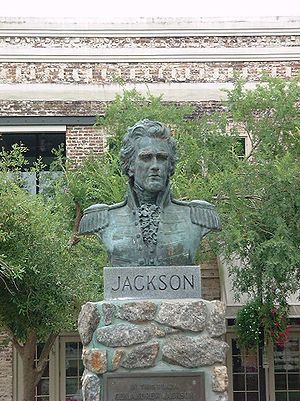
Andrew Jackson / Livet vestpå / Militærkarriere
Buste af Jackson i Pensacola, Florida
Andrew 'Old Hickory' Jackson var USA's 7. præsident fra 1829 til 1837. Han var militær guvernør i Florida, øverstbefalende over de amerikanske styrker i slaget om New Orleans i 1815 og hans navn er blevet et eponym i udtrykket jacksonsk demokrati. Jackson var den dominerende skikkelse i USA's politik i 1820'erne og 1830'erne. Han var med sine politiske ambitioner med til at forme det moderne demokratiske parti. Hans eftermæle er blandet, fordi han var beskytter af den individuelle frihed, men gik ind for udryddelse af indianerne og var for slaveriet. Han var kendt som en barsk politiker med en fortid fra udvidelsen mod vest. Hans portræt findes på den amerikanske tyvedollarseddel.